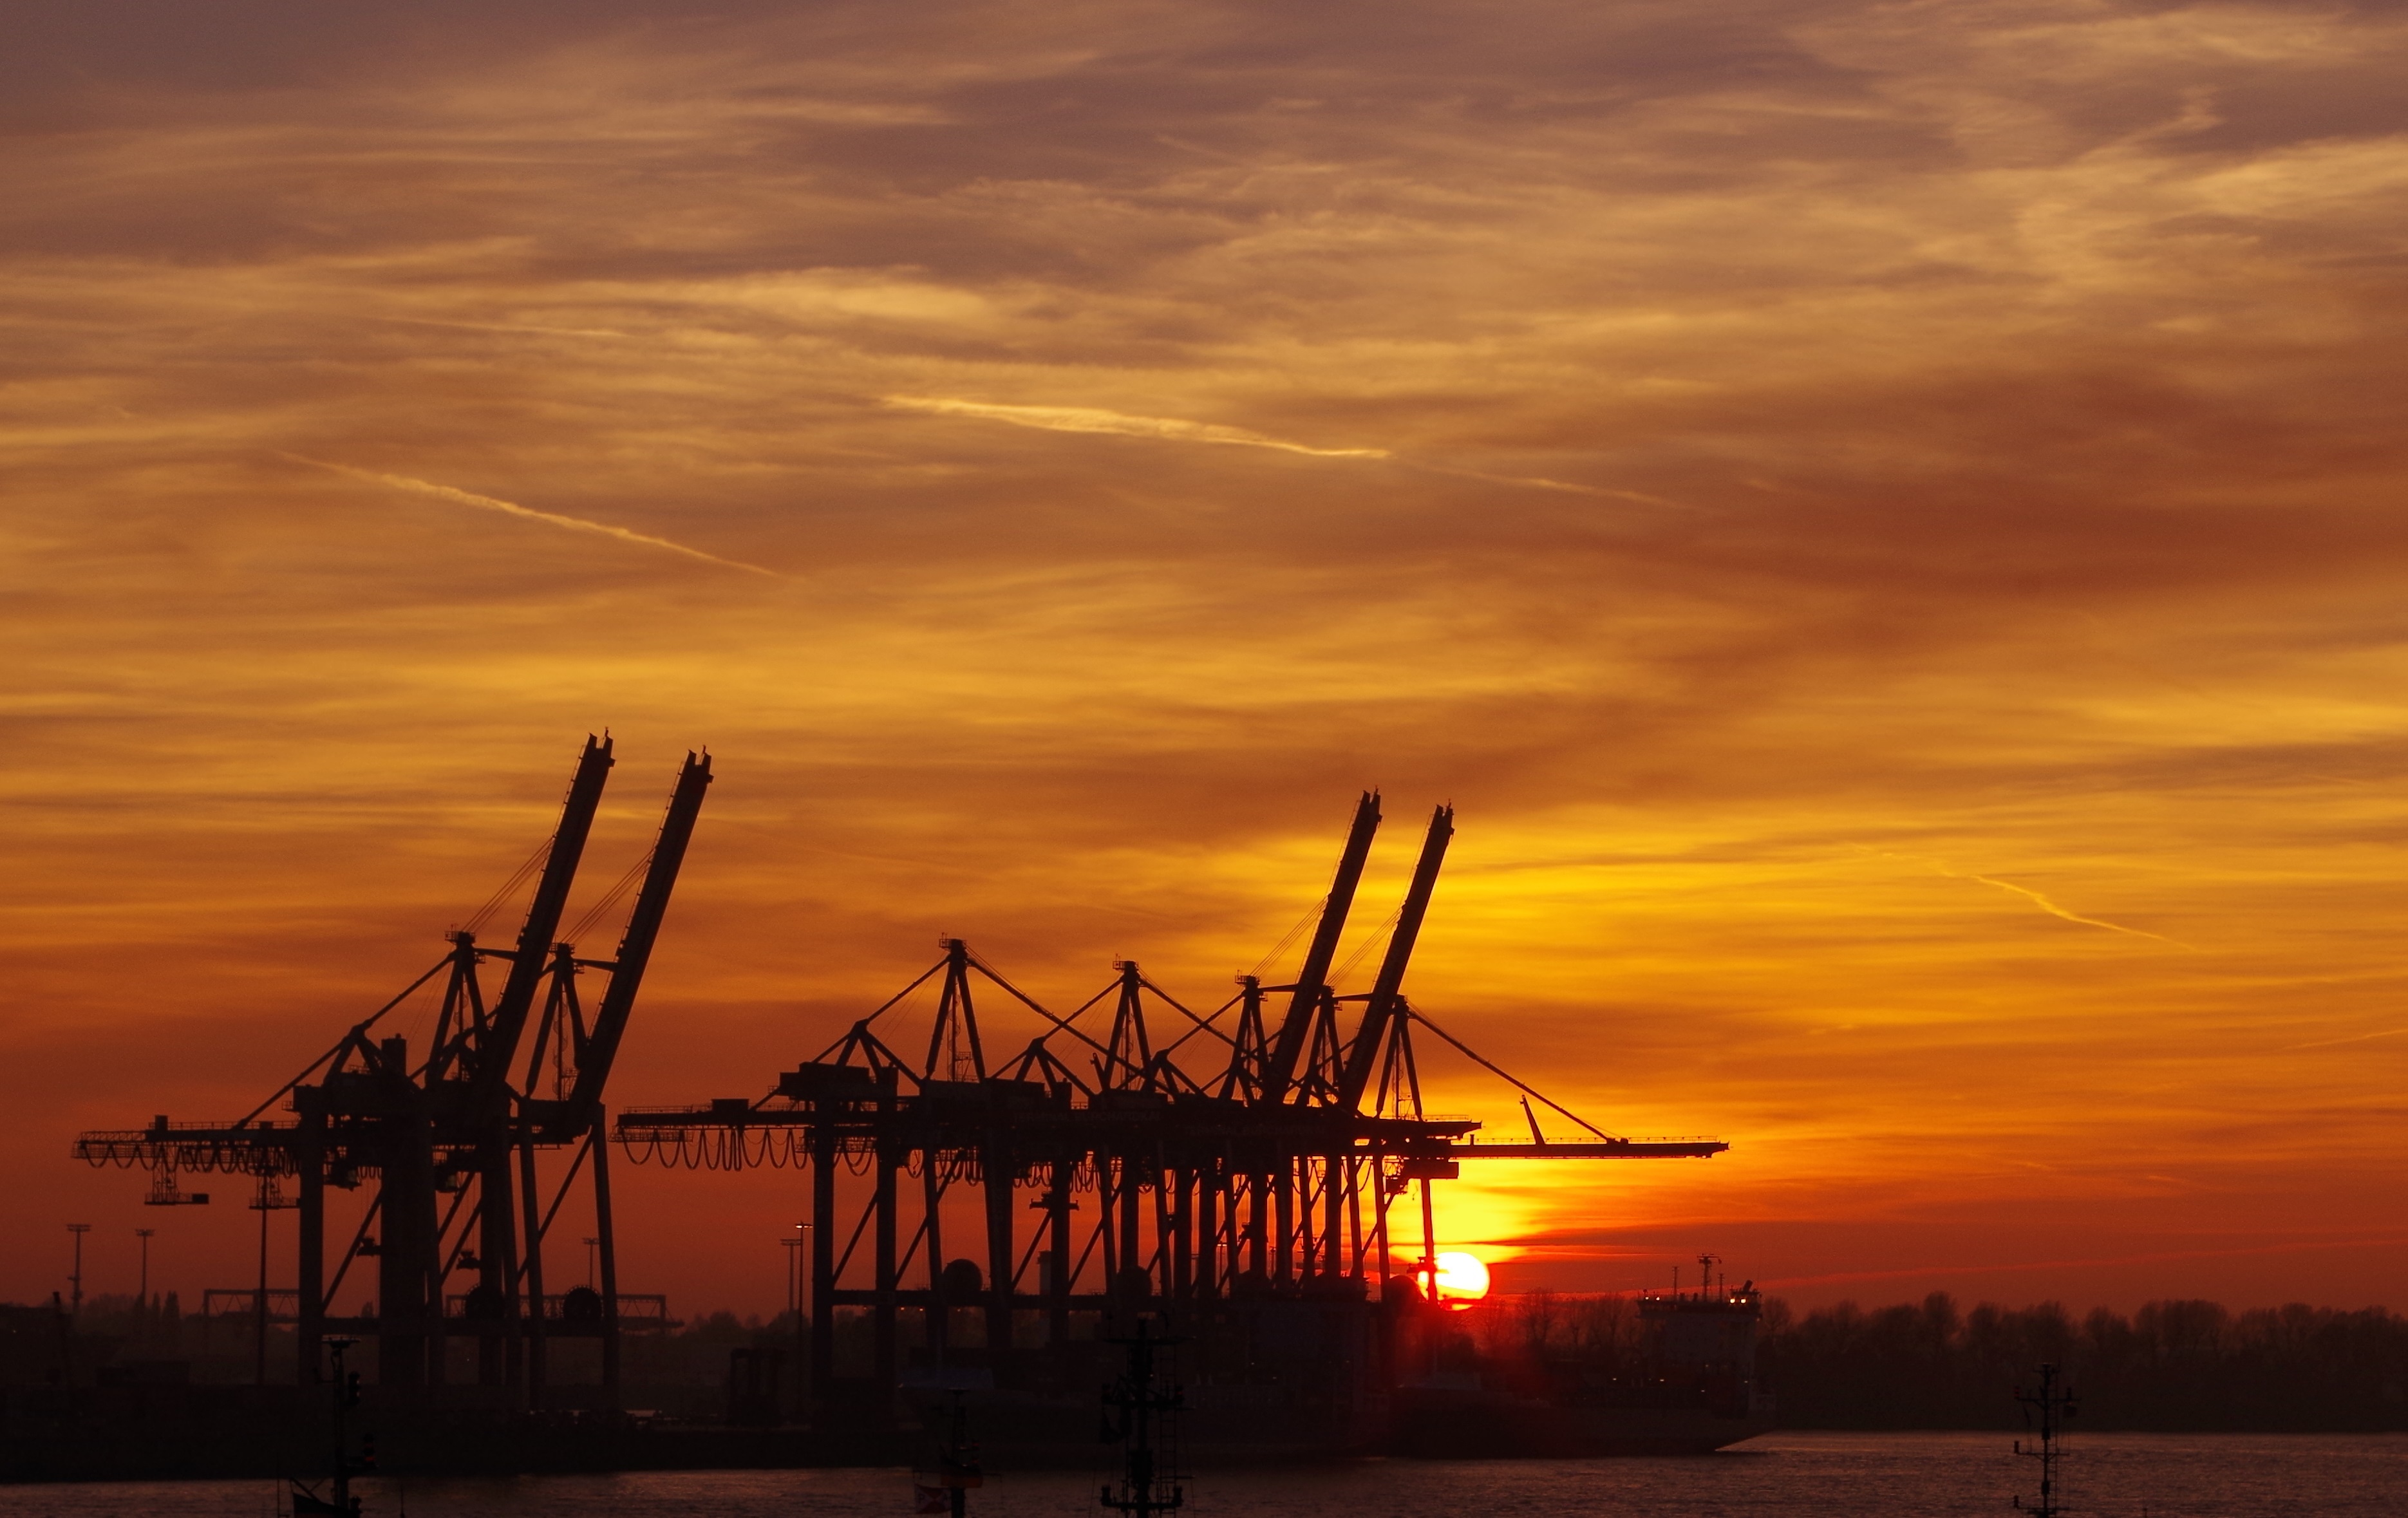
landscape, sea, horizon, cloud, sky, sun, sunrise, sunset, sunlight, morning, wind, dawn, dusk, evening, port, mood, hamburg, afterglow, evening sky, harbour romance, gantry cranes